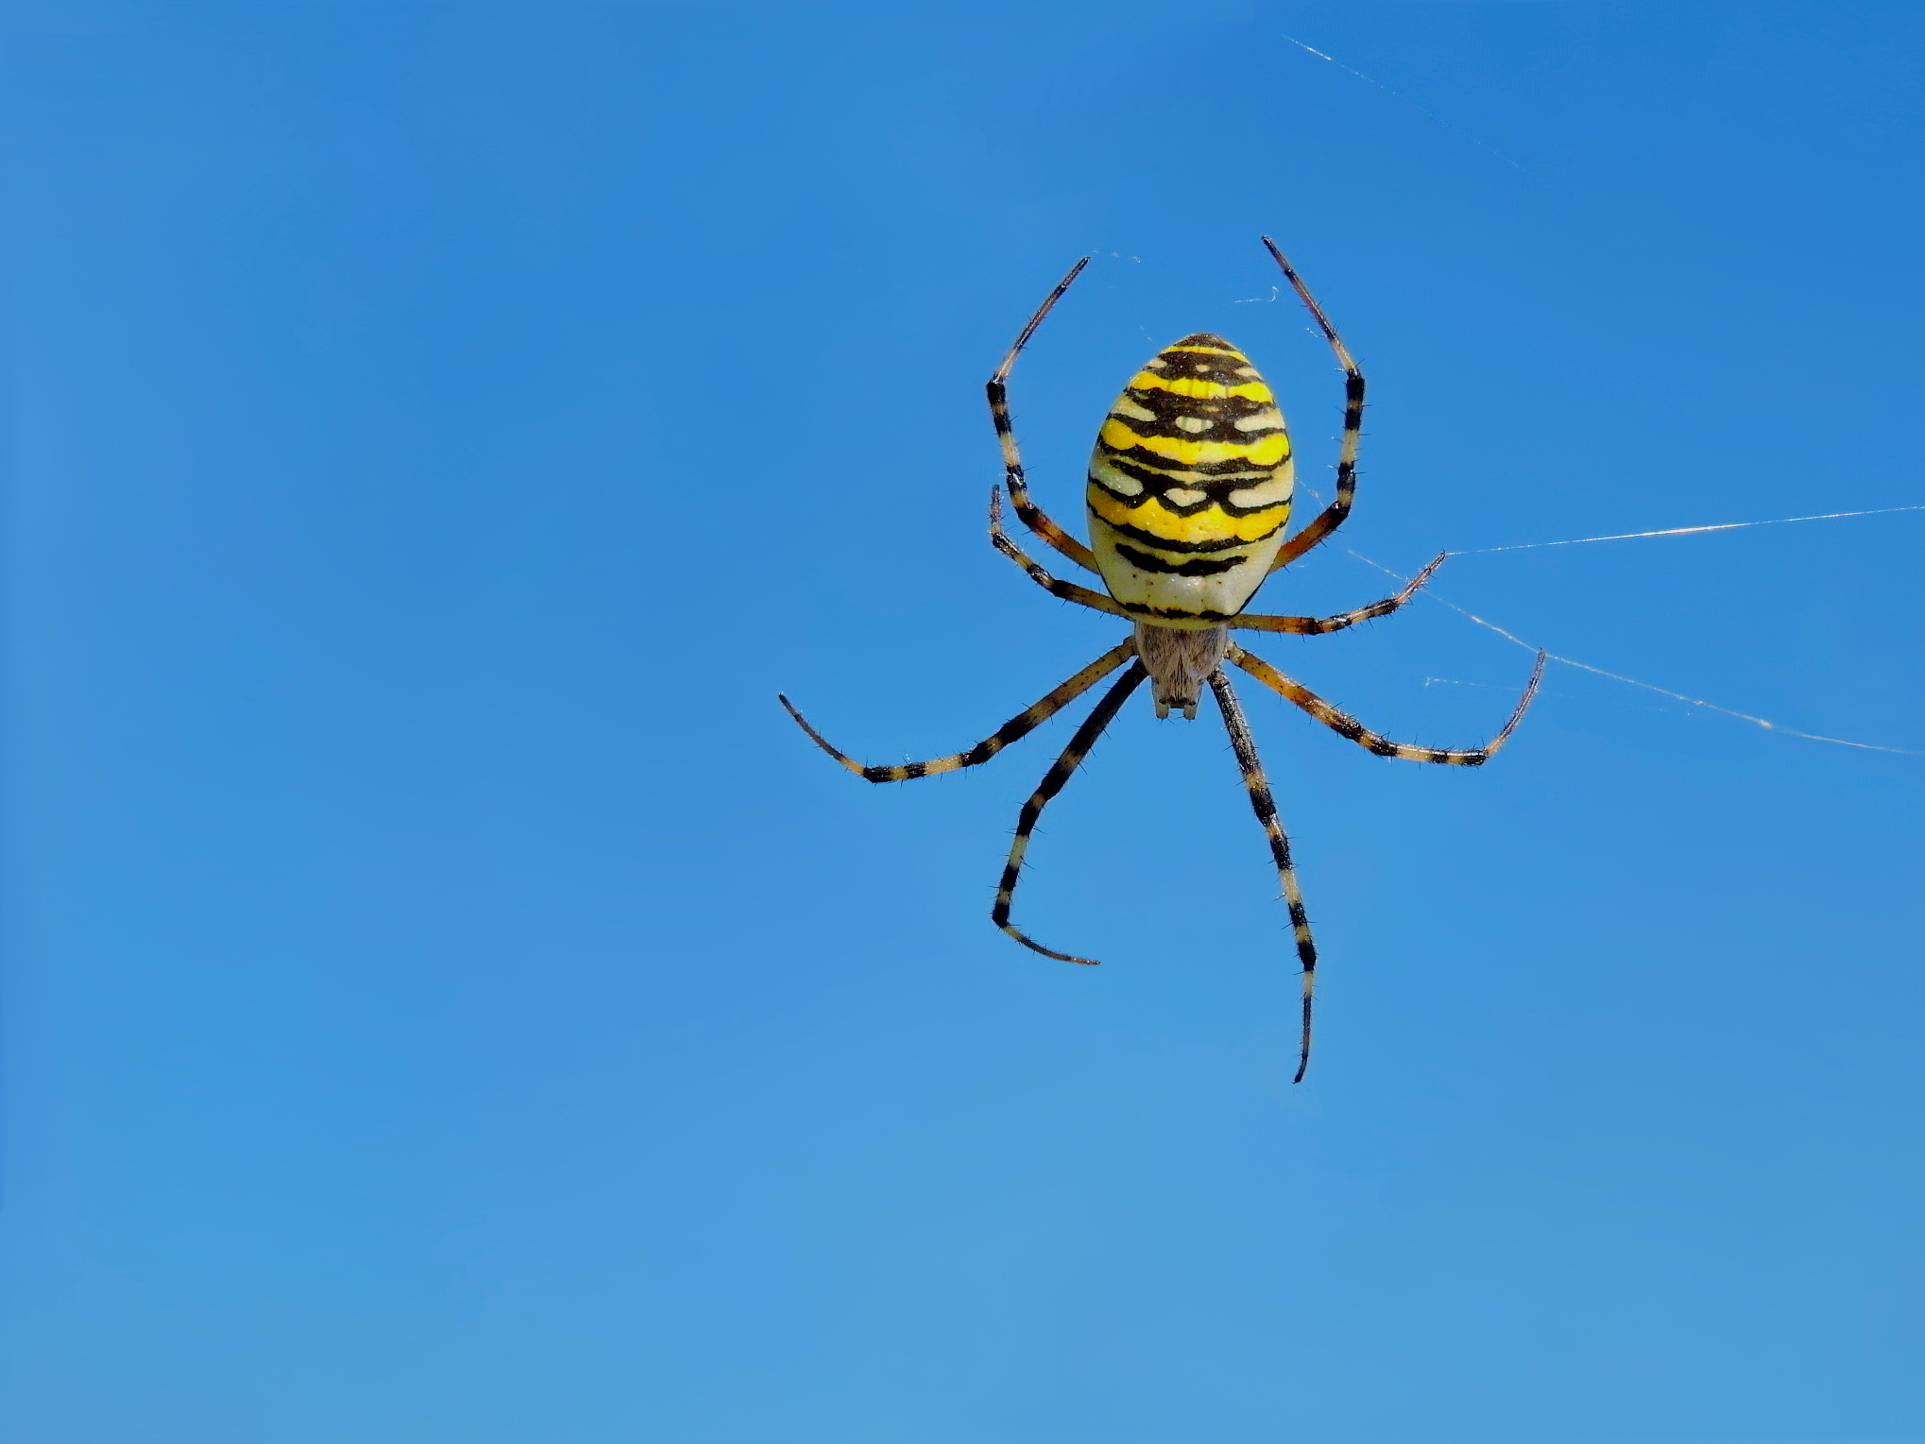
spider, insect, arachnid, yellow, sky, invertebrate, araneus, orb weaver spider, arthropod, macro photography, organism, european garden spider, spider web